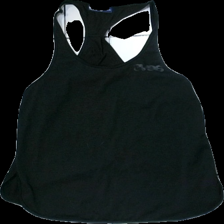
View: front
Type: Tank top
Category: Ladies
Brand: Svea
Colors: Black
Material: 100% Poly
Pattern: Logo print
Cut: Loose
Size: XS
Season: All
Price range: 50-100
Recommended usage: Reuse